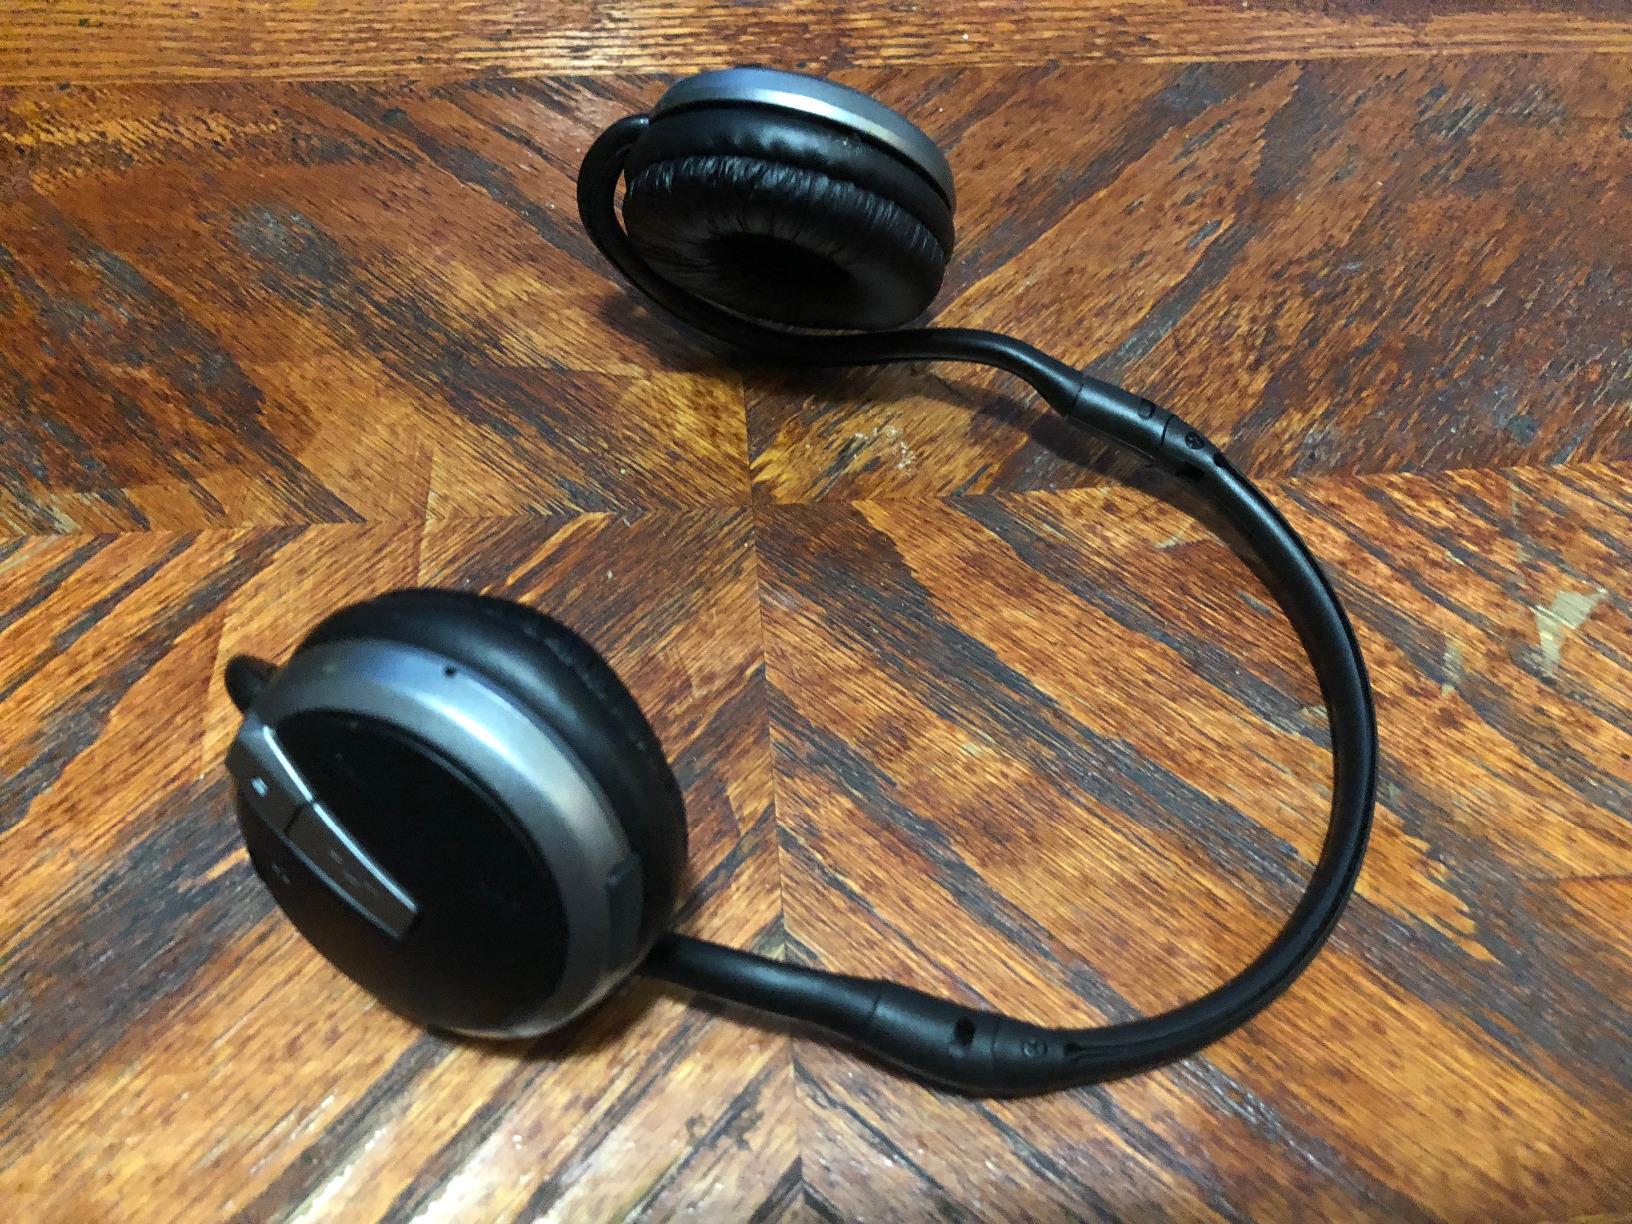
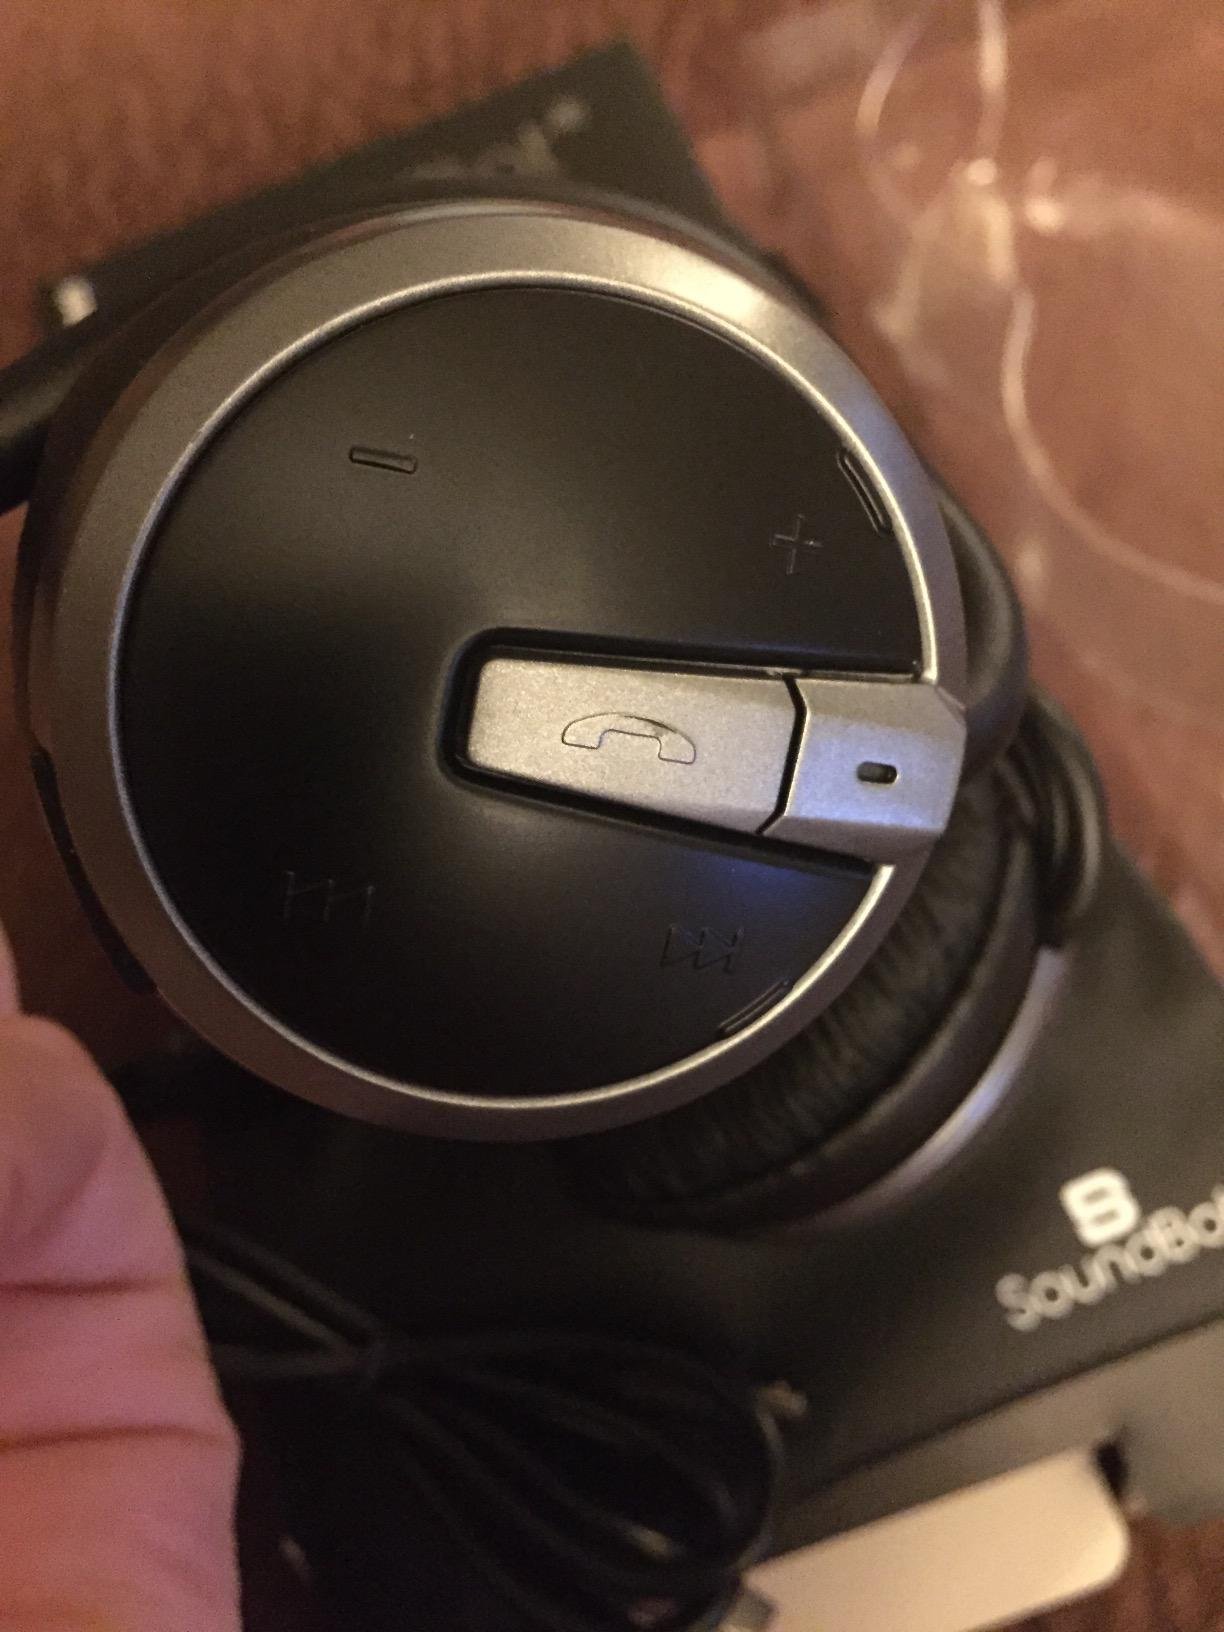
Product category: headphones
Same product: yes